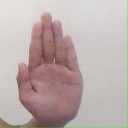
अक्षर: ध